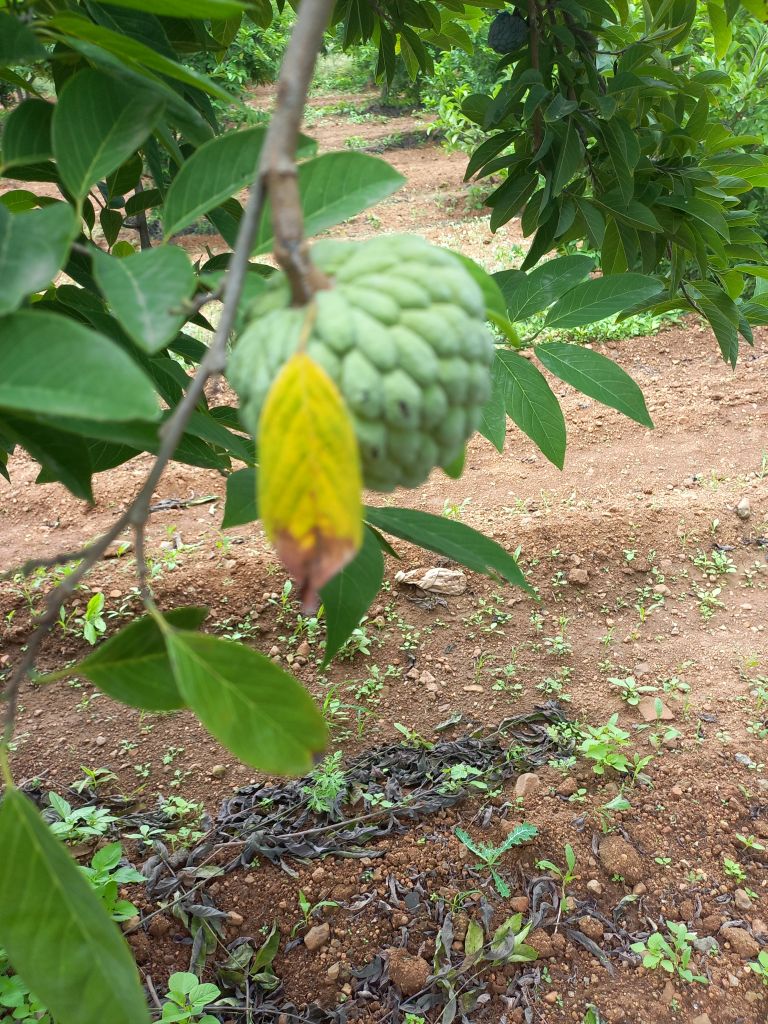
Disease label: Leaf spot on Leaves